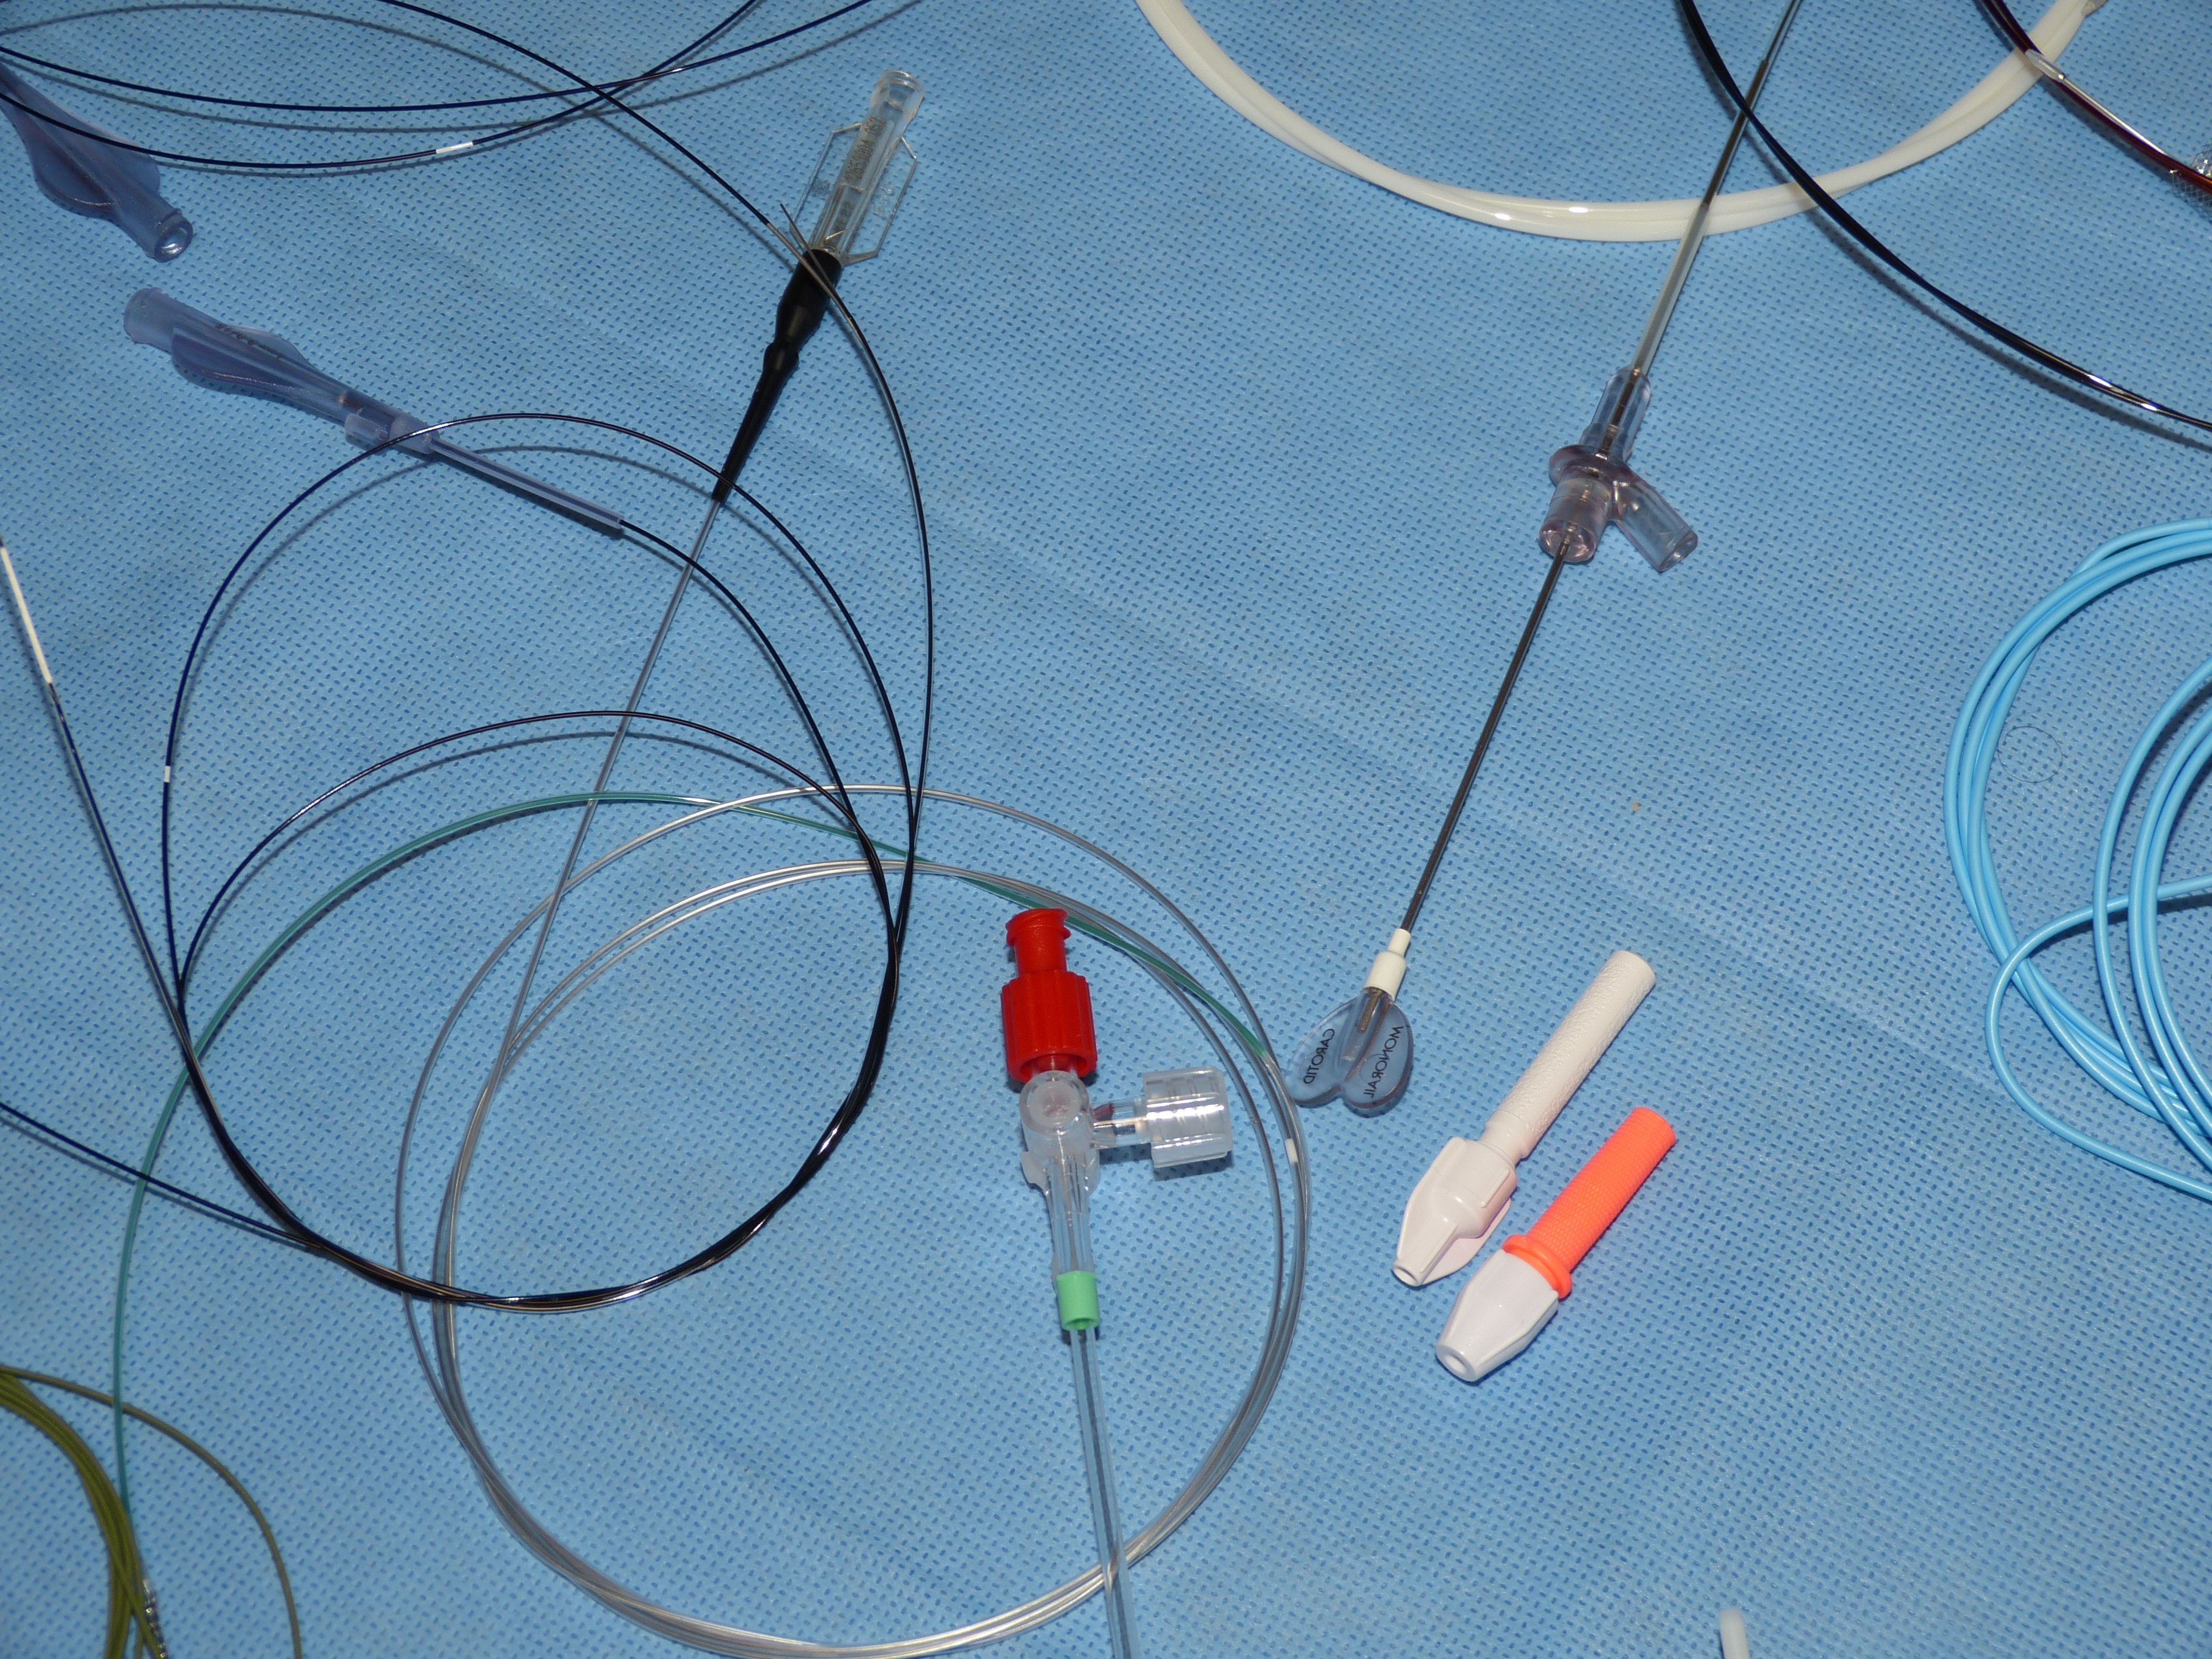
technology, glass, wind, wire, heart, line, blue, electricity, circle, net, hospital, clinic, organ, doctor, bless you, medical, patient, disease, investigation, electrical wiring, electrical supply, electronics accessory, heart catheter